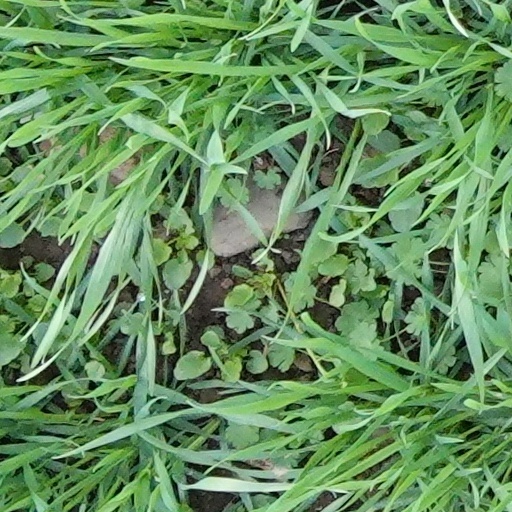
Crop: wheat